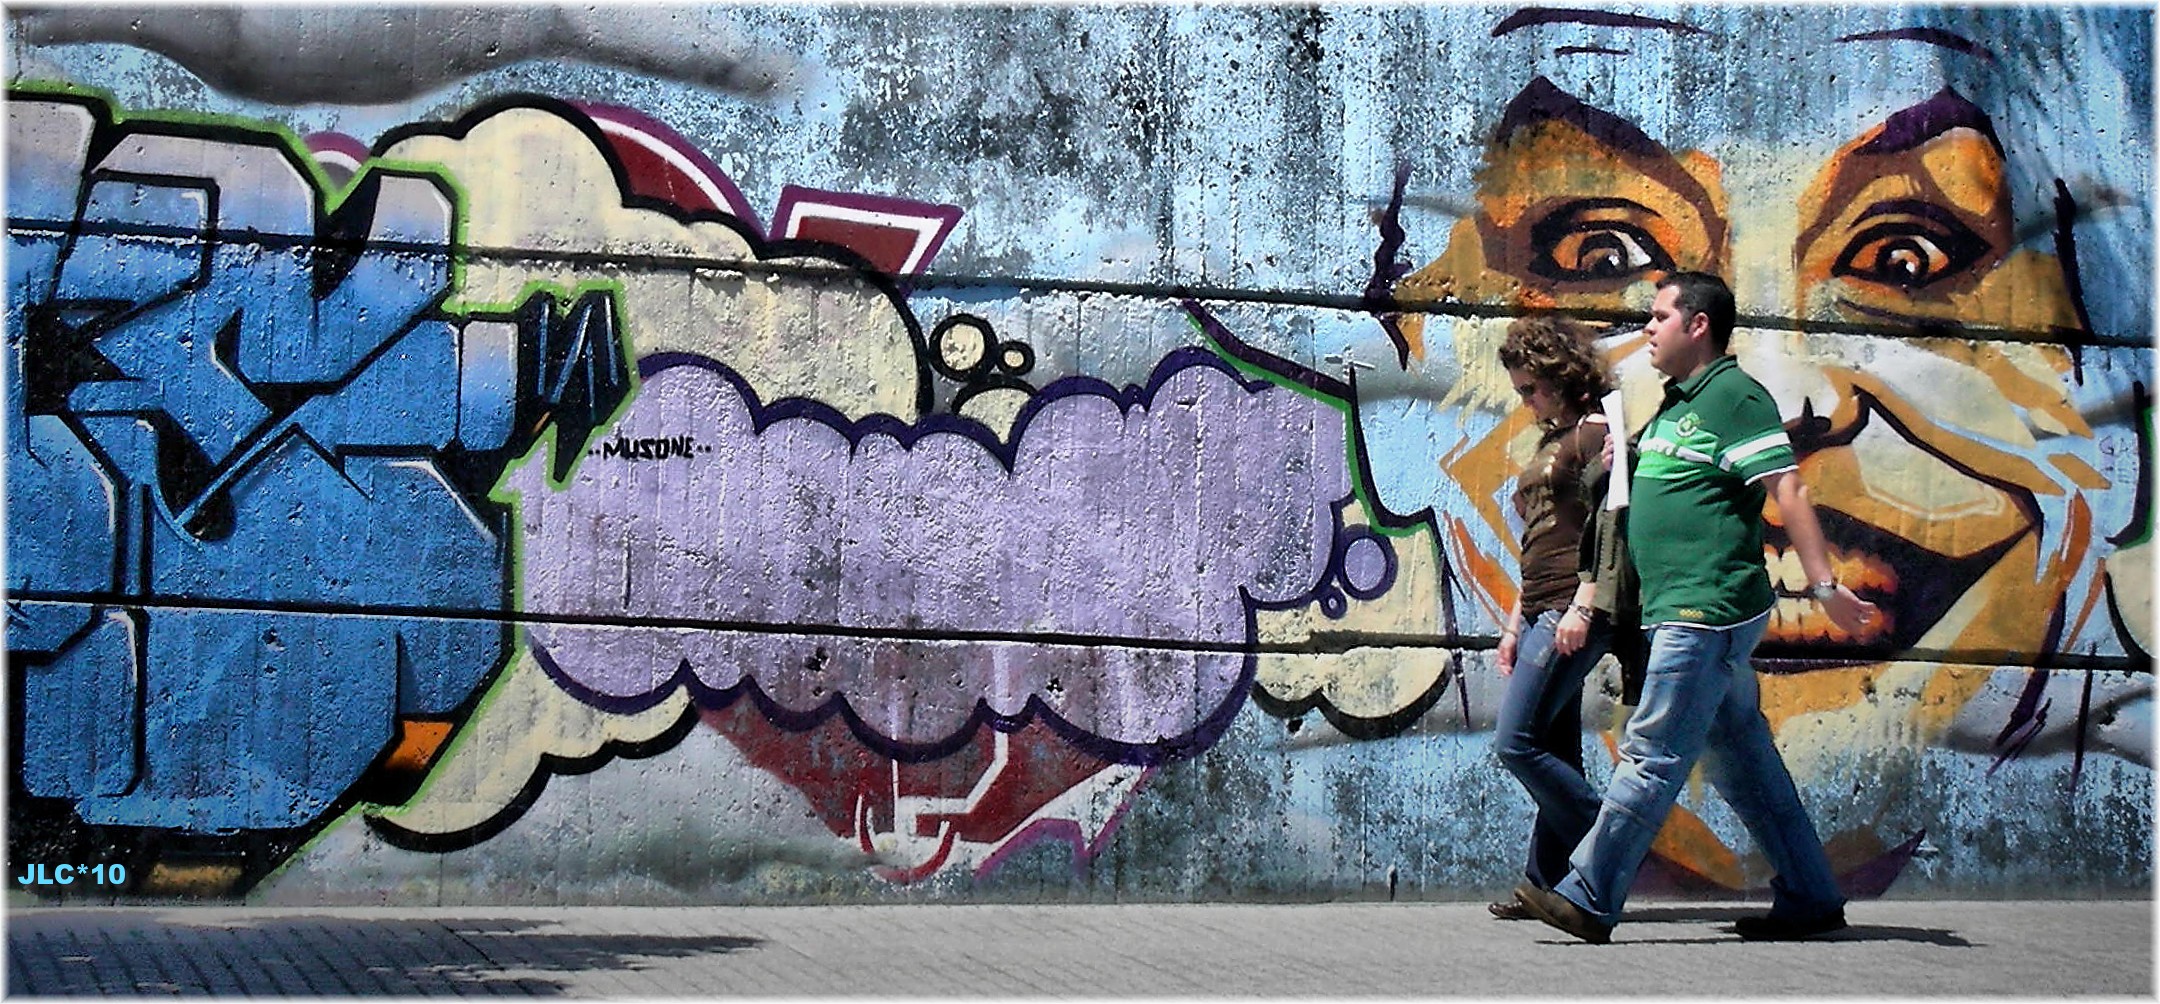
people, road, street, city, urban, graffiti, street art, art, illustration, mural, gente, ciudad, cidade, xente, pintadas, urban area